Finnish nationalism

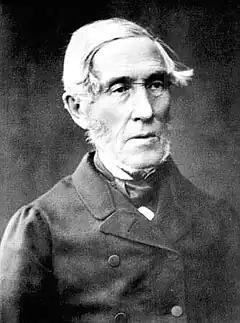
Senator Johan Vilhelm Snellman (1806–1881), who also possessed the professions of philosopher, journalist and author, was one of the most influential Fennomans and perhaps one of the most internationally known Finnish statesmen.

Movements toward Finnish national pride, as well as liberalism in politics and economics involved ethnic and class dimensions. The nationalist movement against Russia began with the Fennoman movement led by Hegelian philosopher Johan Vilhelm Snellman in the 1830s. Snellman sought to apply philosophy to social action and moved the basis of Finnish nationalism to establishment of the language in the schools, while remaining loyal to the czar. Fennomania became the Finnish Party in the 1860s.